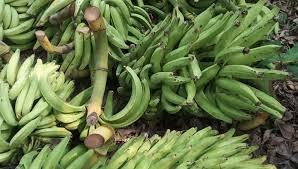
Hizi ni gomba la ndizi ambazo zilivunwa kabla haijafika wakati mwafaka. Hazijakomaa na bado hazijaiva na zinaonekana kudhohifika kiafya. Migomba hizi ni nyingi na zimepangwa ziko tayari kusafirishwa.